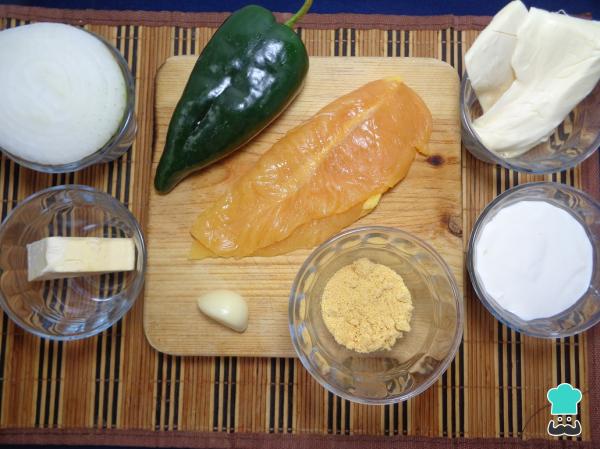
Para la preparación de estas enchiladas de pollo con chile poblano necesitaremos reunir todos los ingredientes primero.